Alamillo Park

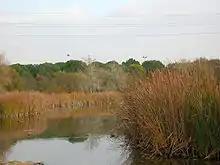
Lake in the park

An ecological tour of the park includes the mammals, amphibians, reptiles and waterfowl that inhabit the park.